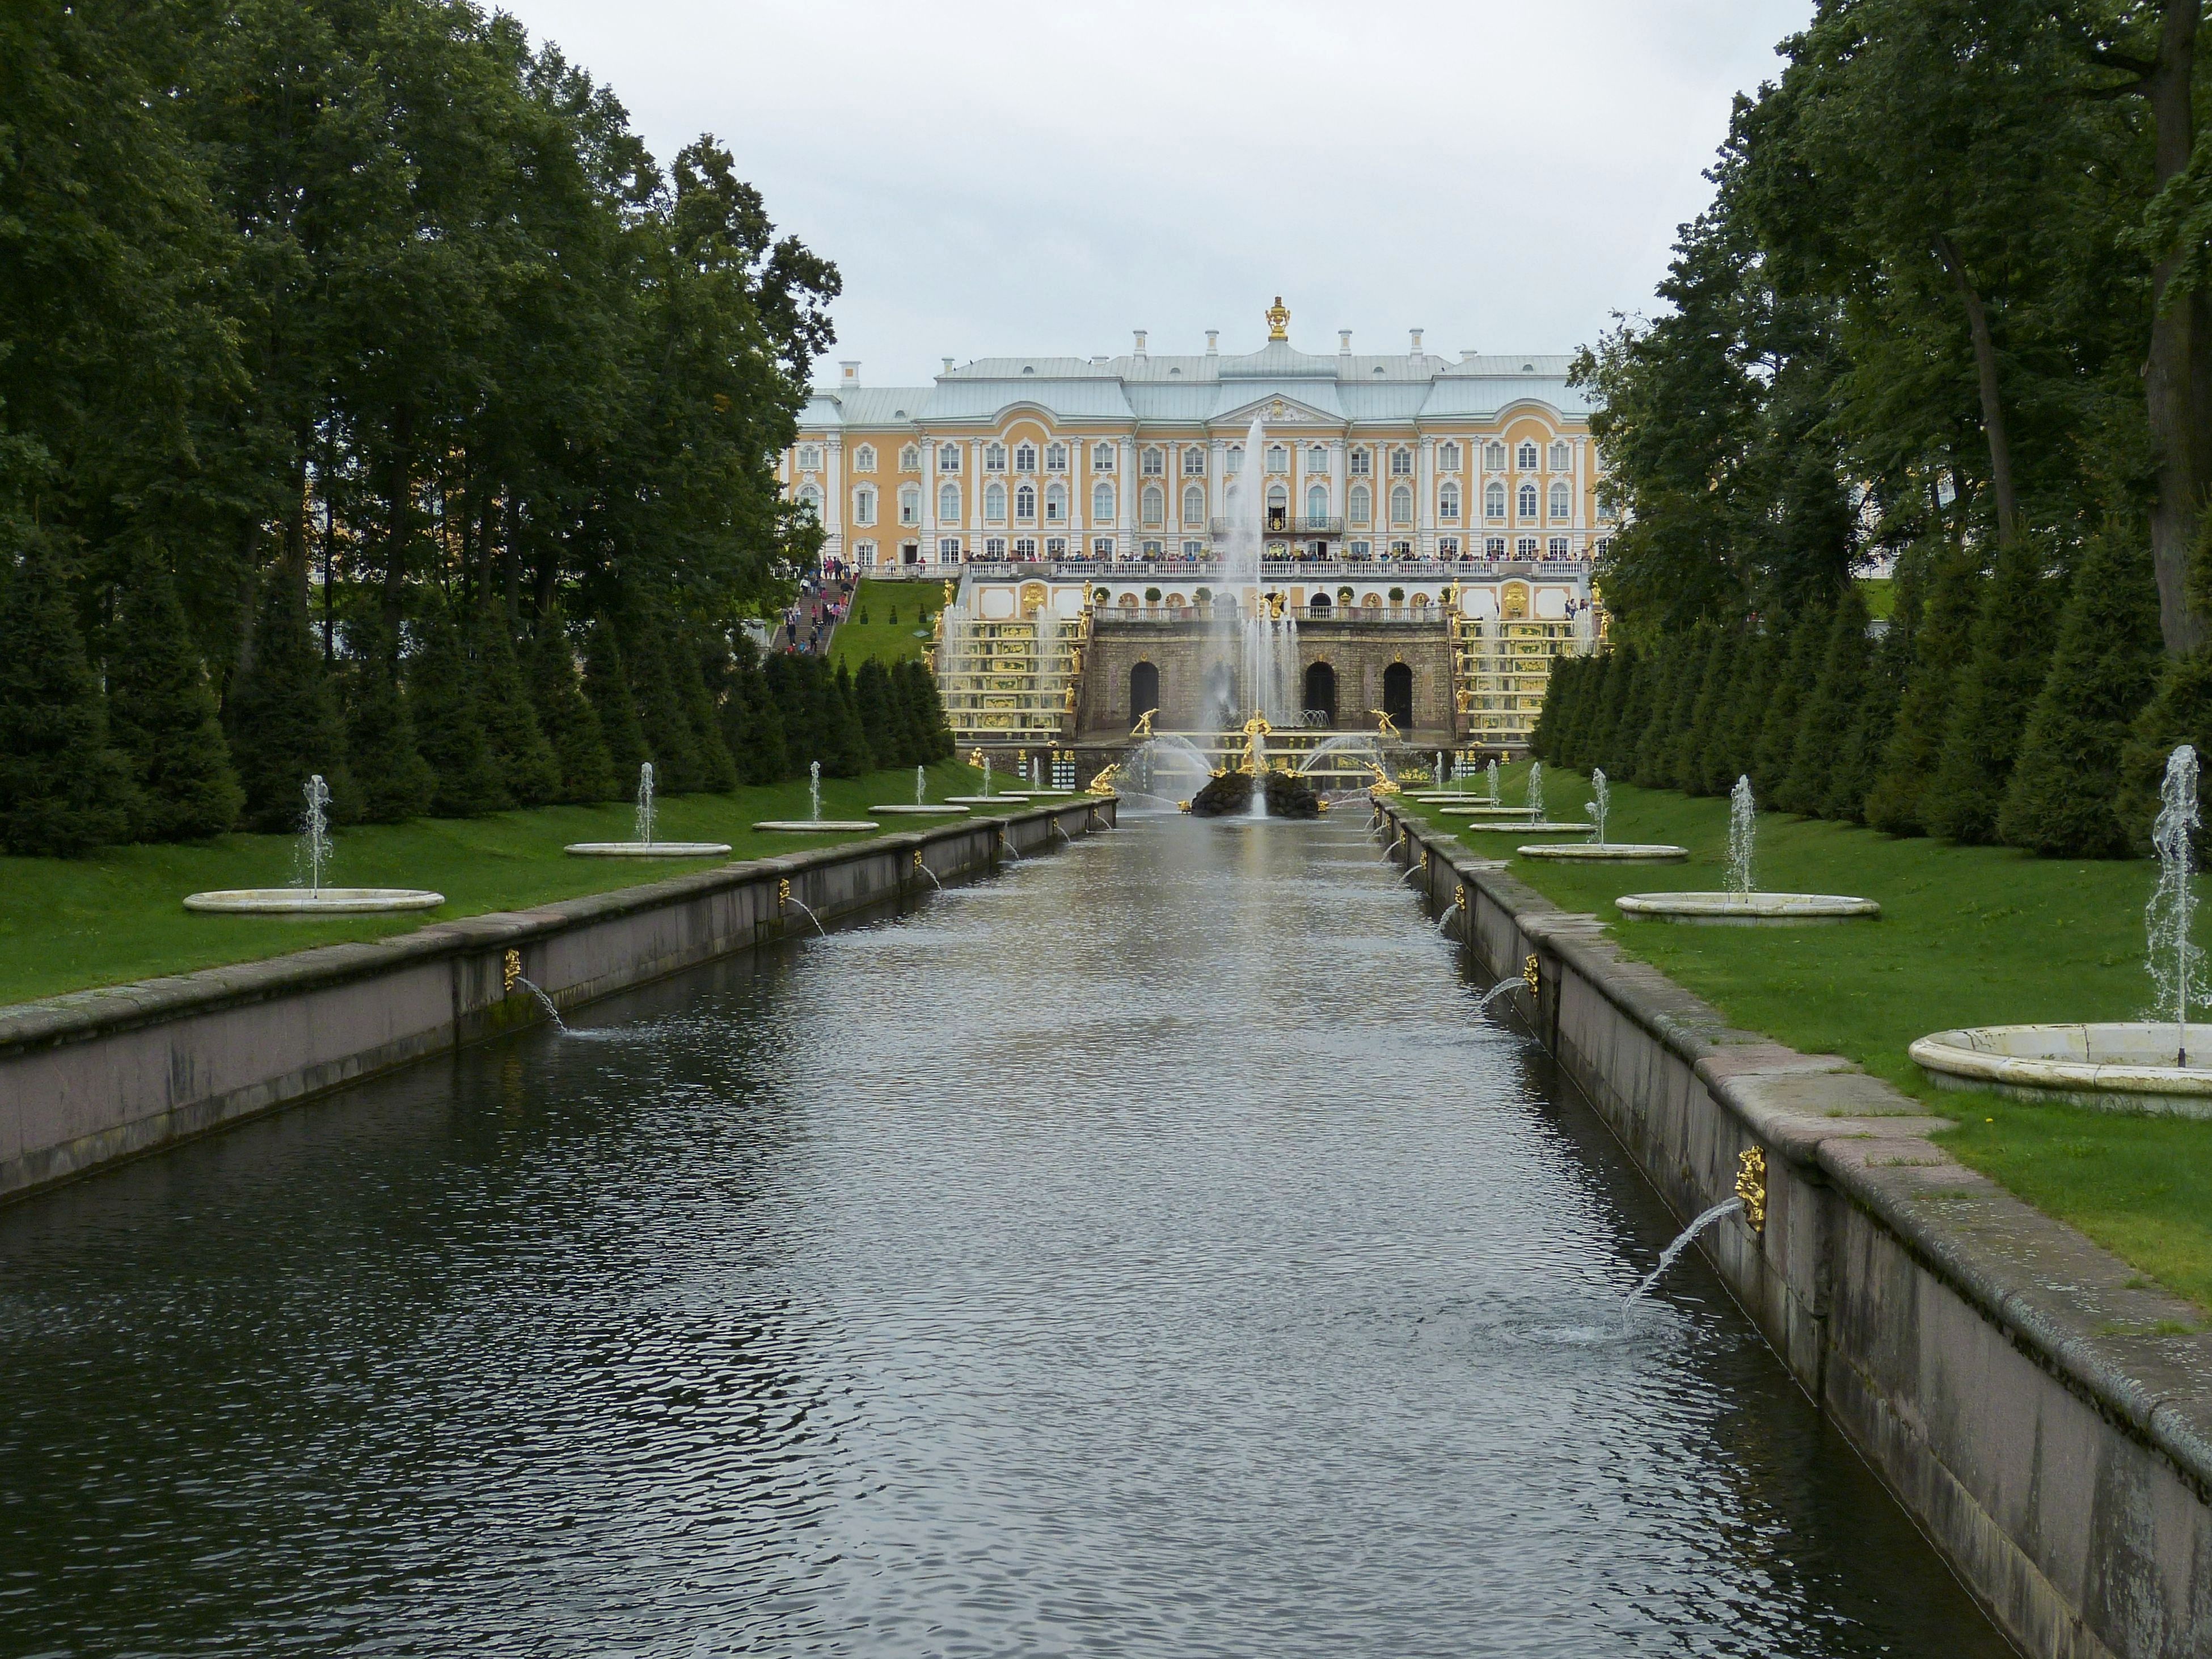
water, bridge, chateau, palace, river, canal, pond, reflection, park, castle, reservoir, garden, waterway, fountain, estate, russia, petersburg, historically, ditch, moat, summer palace, reflecting pool, peterhof